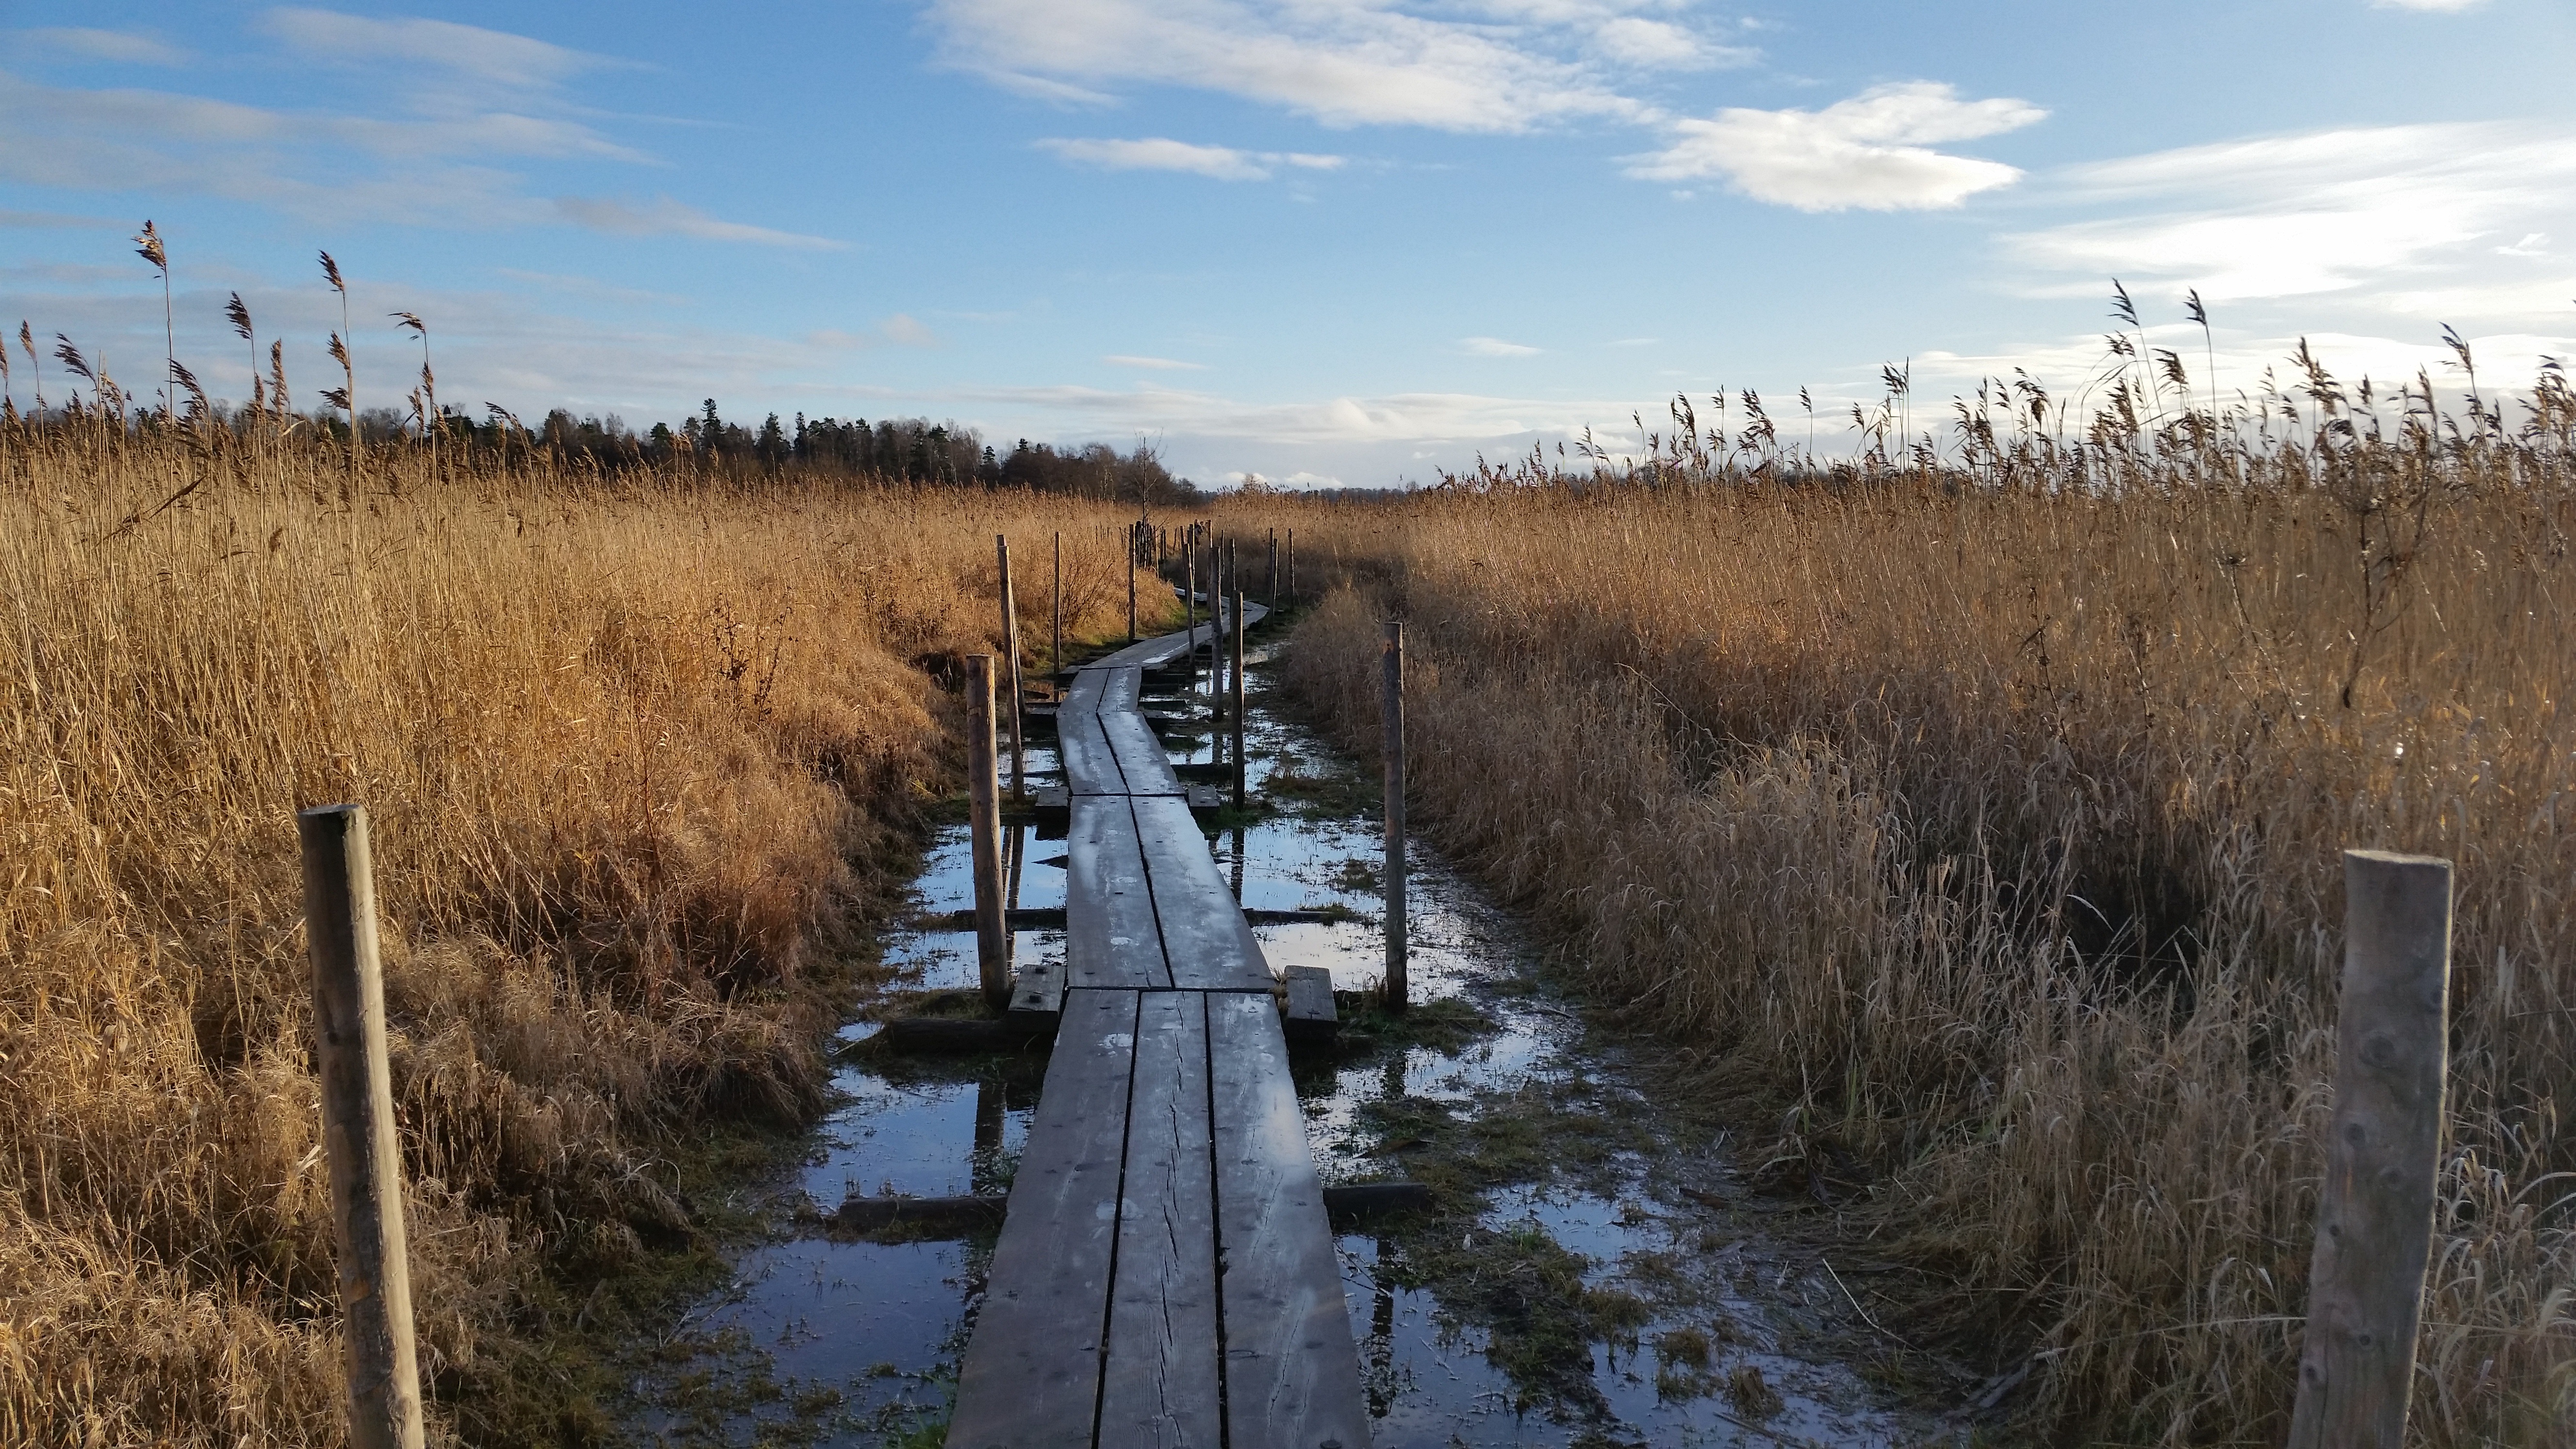
landscape, tree, nature, grass, marsh, swamp, wilderness, winter, track, trail, prairie, morning, frost, river, transport, reflection, autumn, camping, season, waterway, wetland, bog, habitat, ecosystem, rural area, nature photo, on the road, duckboards, natural environment, grass family